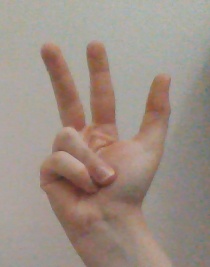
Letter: al